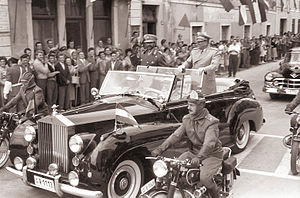
Josip Broz Tito / Præsident / De alliancefrie landes bevægelse
Tito med kejser Haile Selassie af Etiopien i 1959.
"Josip Broz Tito var en jugoslavisk revolutionær og statsmand, der besad flere politiske embeder fra 1943 og til sin død i 1980. Under 2. verdenskrig var han leder af de jugoslaviske partisaner, der ofte betragtes som den mest effektive modstandsbevægelse i det tysk-besatte Europa. Til trods for at hans præsidentperiode er blevet kritiseret som autoritær, og at der er blevet rejst mistanke om undertrykkelse af politiske modstandere, blev Tito af de fleste betragtet som en godgørende diktator"" på grund af hans økonomiske og diplomatiske politik. Han var en populær offentlig figur både inden og uden for Jugoslaviens grænser. Tito, der blev set som et forenende symbol, vedligeholdt gennem sin indenrigspolitik en fredelig sameksistens mellem nationerne i det jugoslaviske forbund. Han blev yderligere kendt som en central skikkelse indenfor De alliancefrie landes bevægelse sammen med Indiens Jawaharlal Nehru, Egyptens Gamal Abdel Nasser og Indonesiens Sukarno.